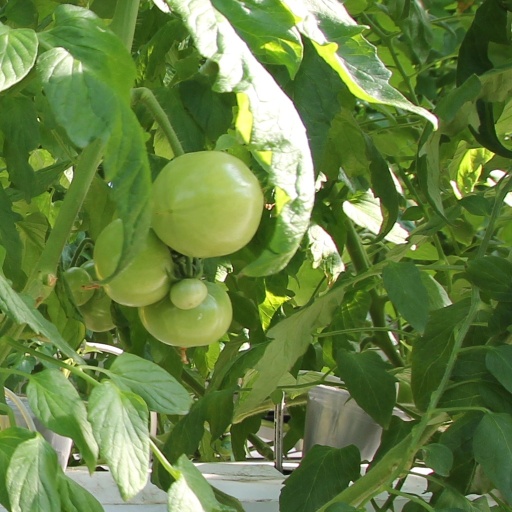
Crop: tomato